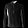
Label: Shirt